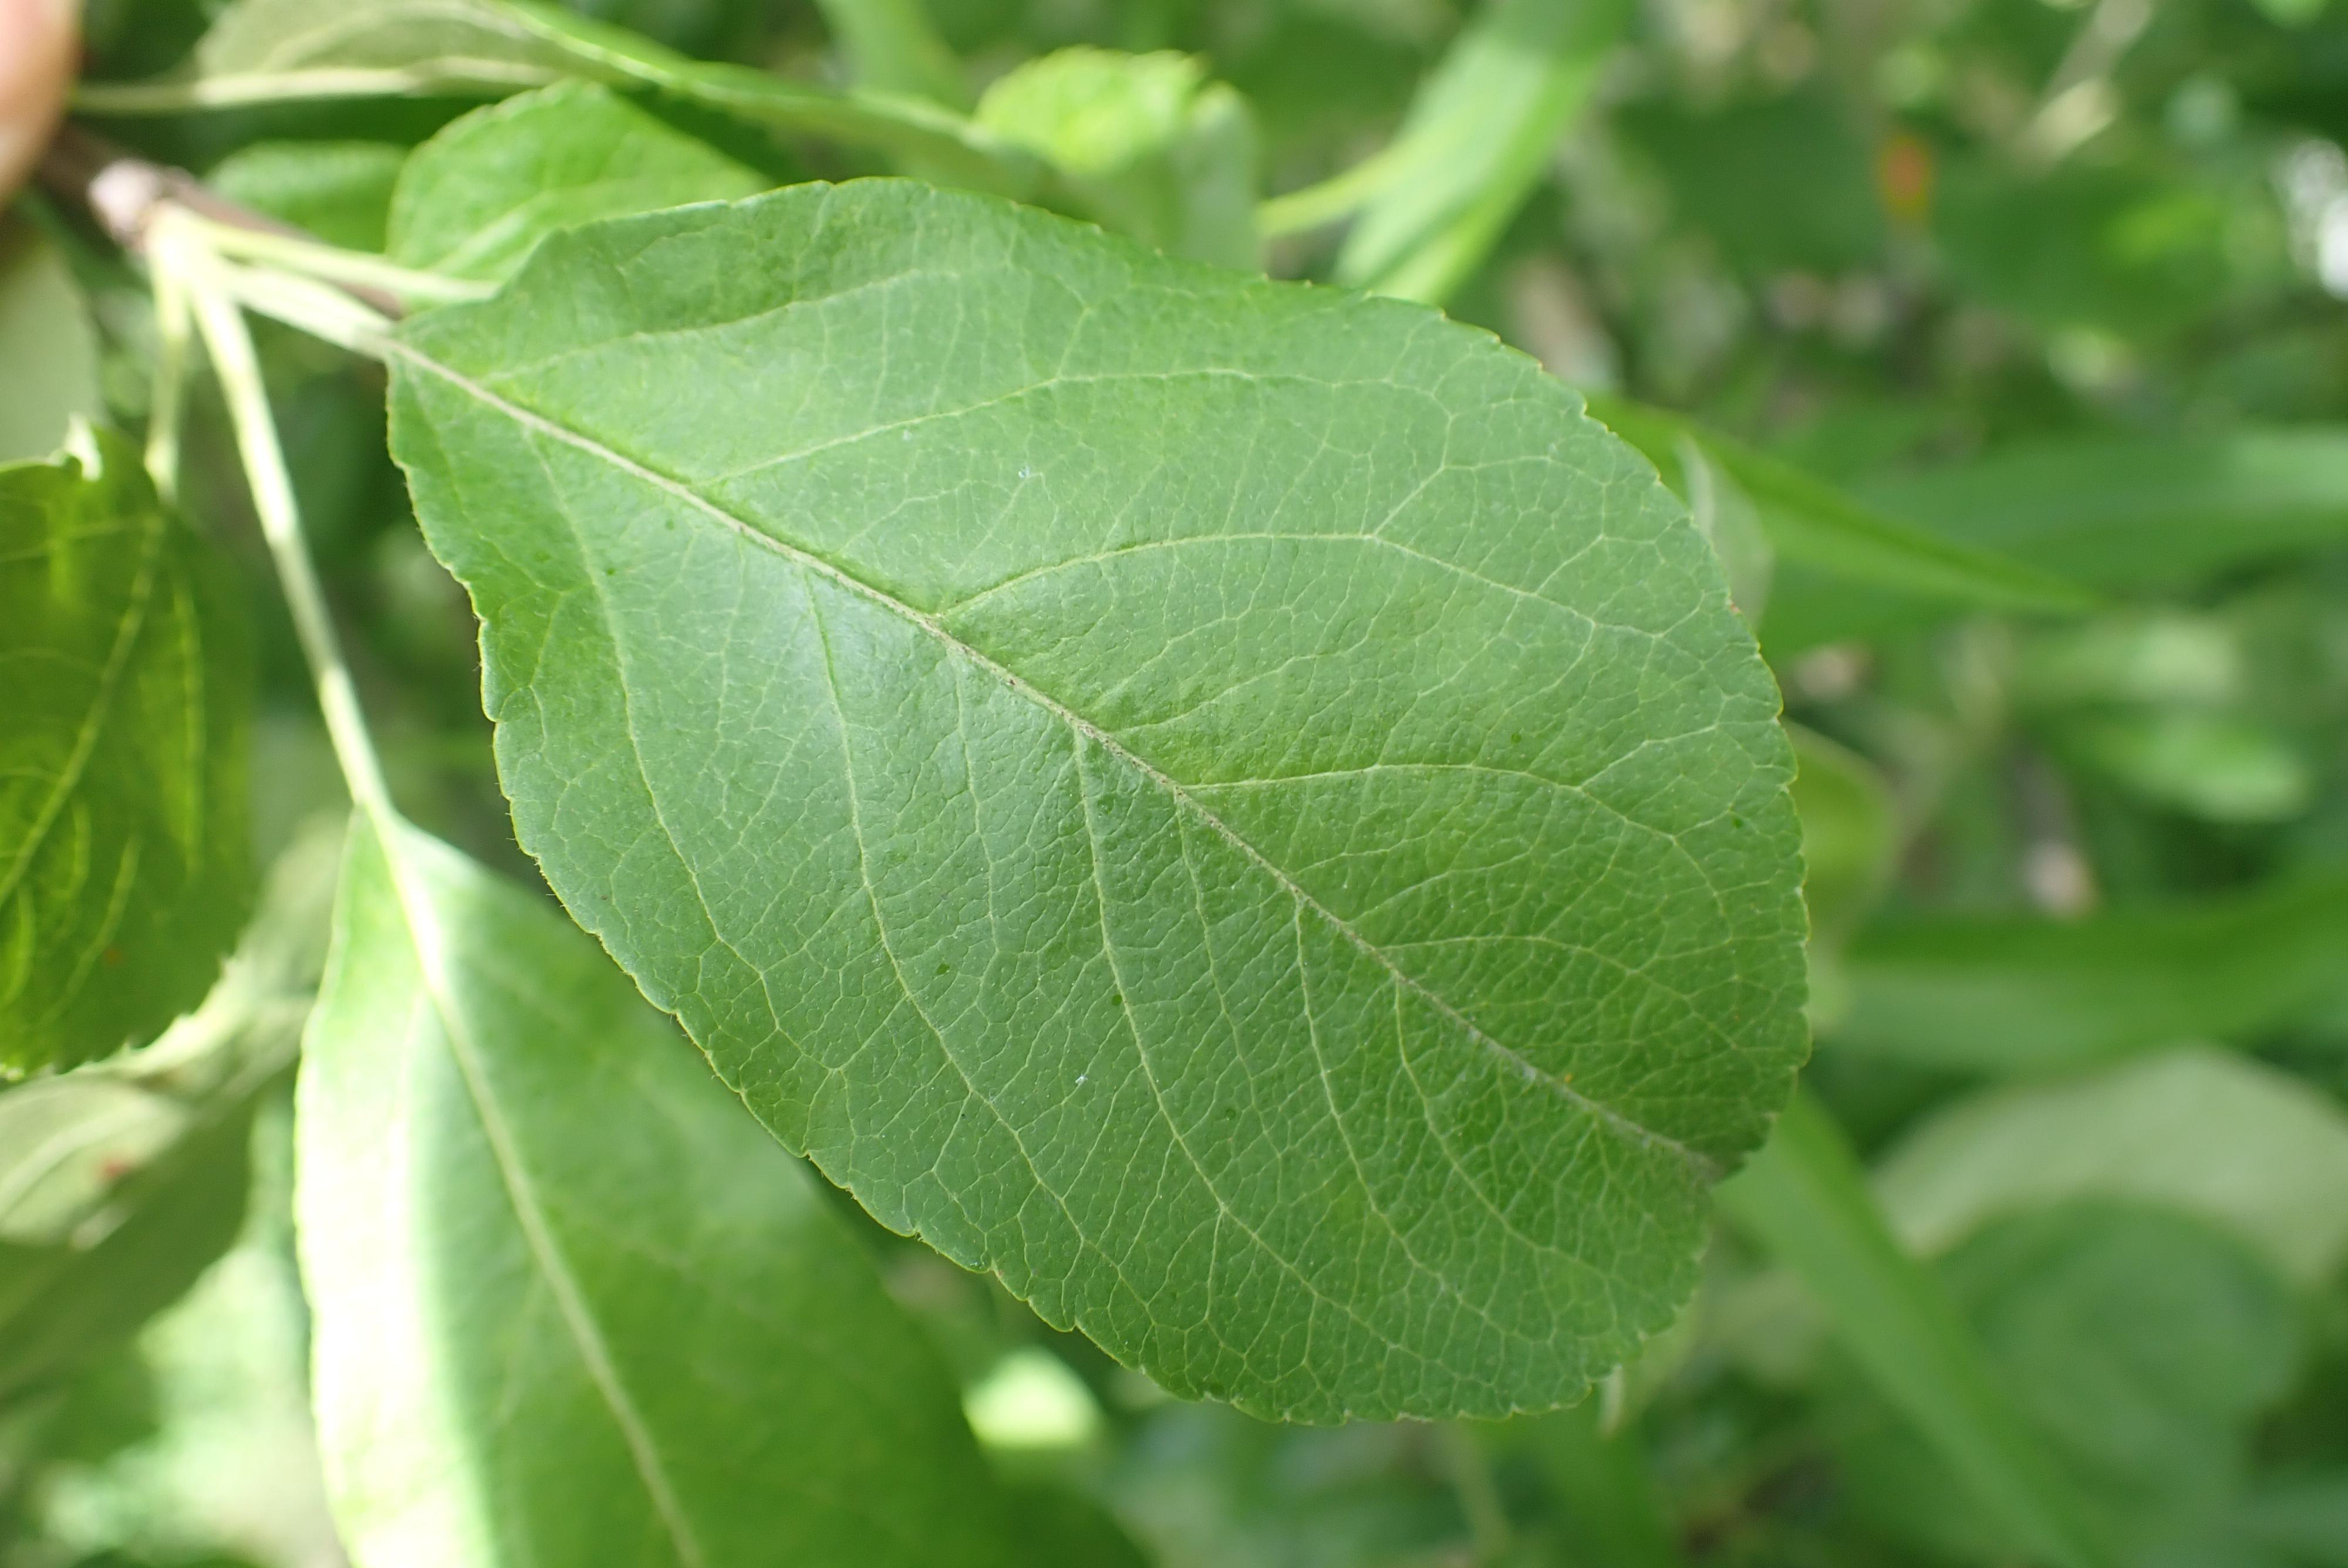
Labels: healthy